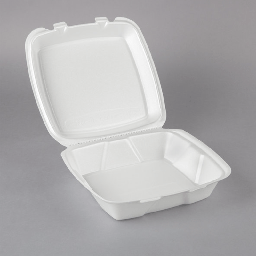
Label: paper